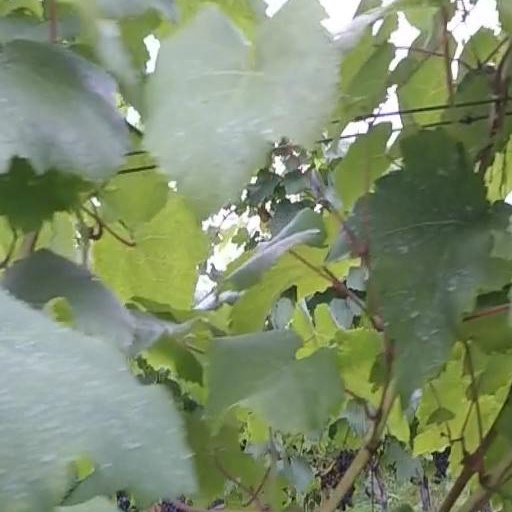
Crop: grape